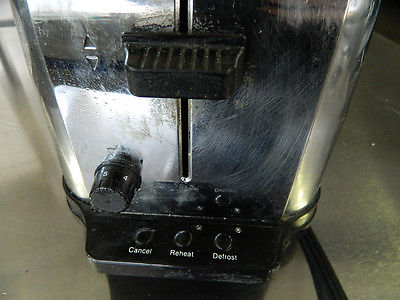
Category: toaster